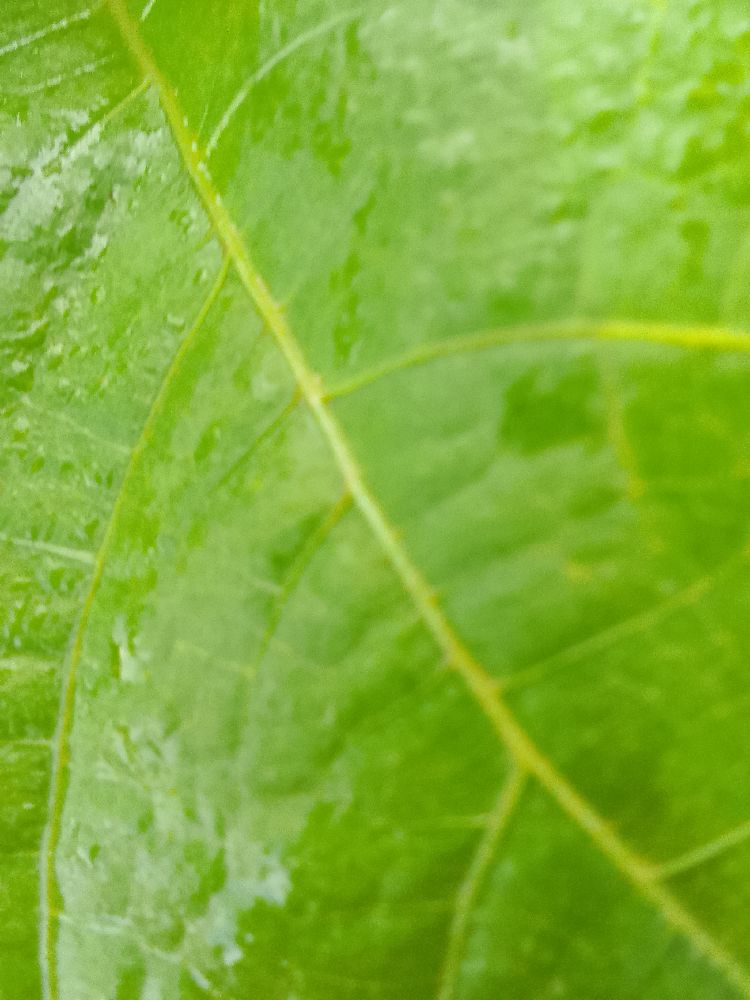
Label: healthy